American Horror Story: Asylum

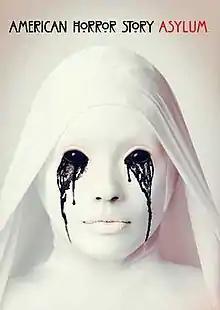
Promotional poster and home media cover art

The second season of the American horror anthology television series "American Horror Story", subtitled Asylum, takes place in 1964 and follows the stories of the staff and inmates who occupy the fictional mental institution Briarcliff Manor, and intercuts with events in the past and present. The ensemble cast includes Zachary Quinto, Joseph Fiennes, Sarah Paulson, Evan Peters, Lily Rabe, Lizzie Brocheré, Dylan McDermott, James Cromwell, and Jessica Lange, with all returning from the first season, except newcomers Fiennes, Brocheré, and Cromwell.